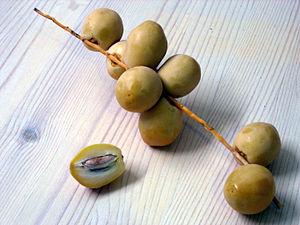
Dattes khalal (partiellement mûres)
La datte est le fruit comestible du dattier, un cultivar populairement pris pour un arbre. C'est un fruit charnu, oblong, de 4 à 6 cm de long, contenant un « noyau » allongé, marqué d'un sillon longitudinal. C'est un fruit très énergétique.